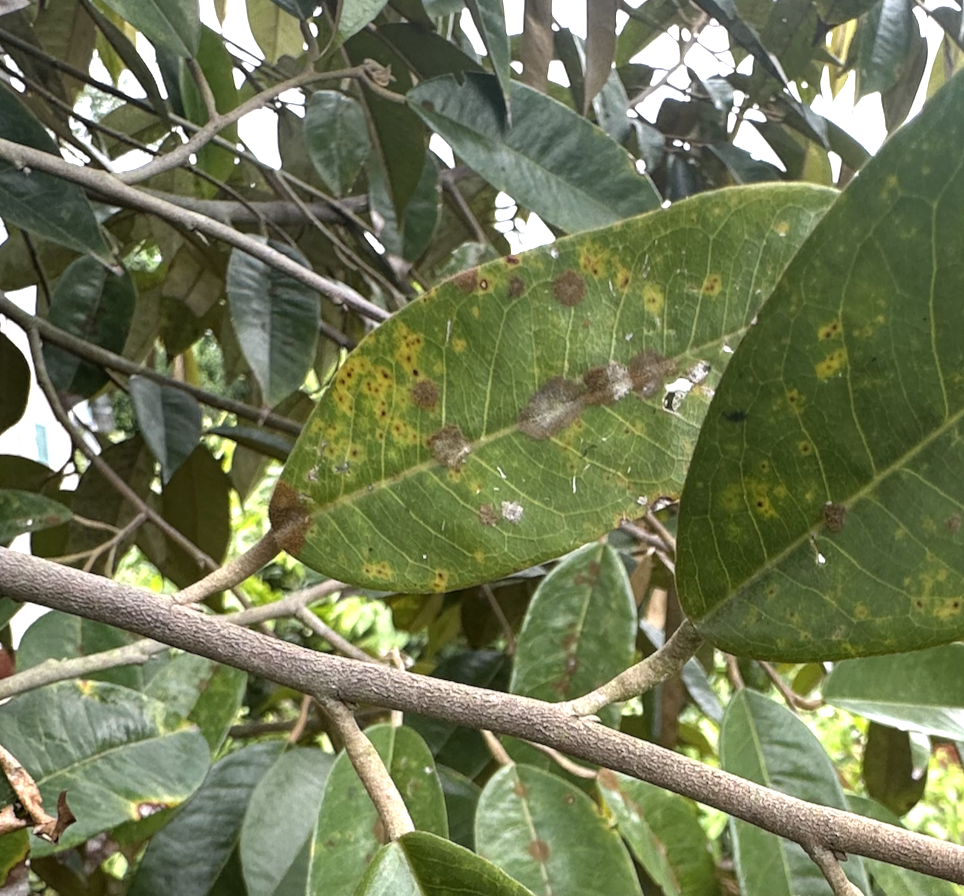
Label: stem_blight